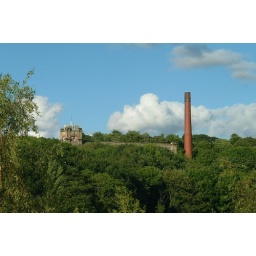
Clarence Mill, Bollington peeping over the trees at the back of the recreation ground